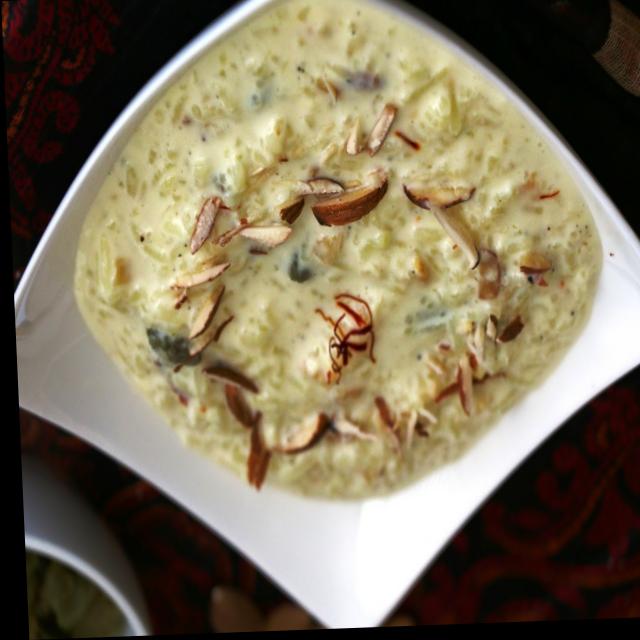
Dish: kheer